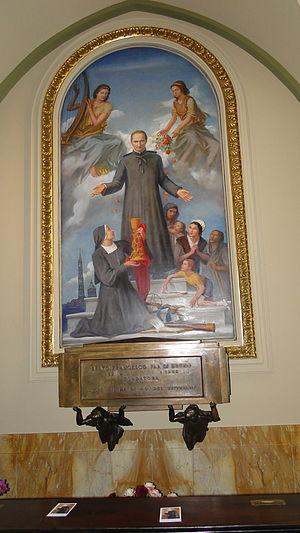
François Faà di Bruno, est un officier, mathématicien et prêtre italien fondateur des sœurs minimes de Notre Dame du Suffrage et vénéré comme bienheureux par l'Église catholique.
Cette liste de saints concerne les saints et les bienheureux, reconnus comme tels par l'Église catholique, ayant vécu au XIXᵉ siècle. À ce jour, l'Église a donné comme modèles évangéliques 318 saints du XIXᵉ siècle.